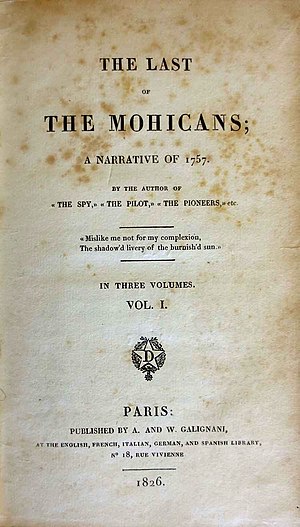
Den sidste mohikaner
Titelbladet på bogen fra 1826
Den sidste mohikaner er en roman skrevet af den amerikanske forfatter James Fenimore Cooper, den udgivet første gang i 1826.